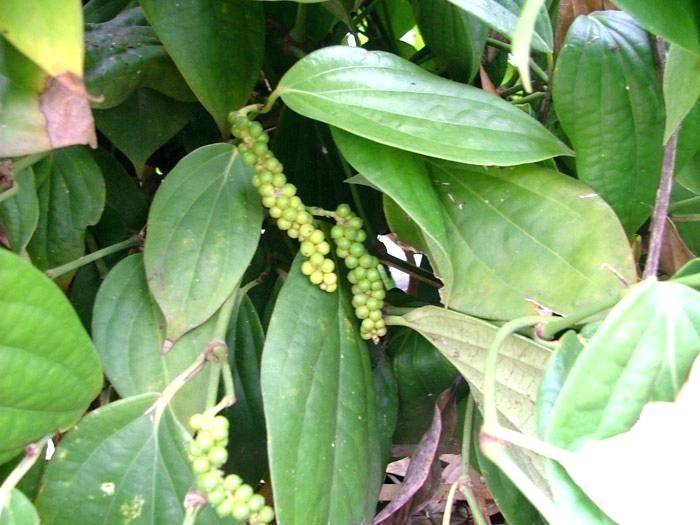
Labels: Bell_pepper leaf, Bell_pepper leaf, Bell_pepper leaf, Bell_pepper leaf, Bell_pepper leaf